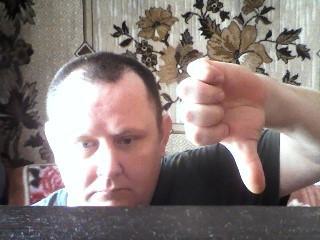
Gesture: dislike